Kate Milner Rabb

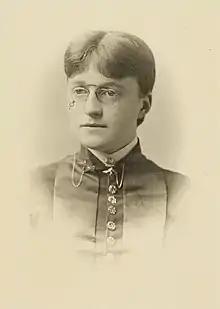
Kate Milner Rabb circa 1886

Kate Milner Rabb (August 9, 1866–July 3, 1937), born in Rockport, Indiana, was a columnist, editor, historian, and author. She has been described as a '"pioneer in the field of journalism,"' who influenced '"the destiny of women in journalism today."' In 1896, her first book was published, titled, "National Epics," a collection of epic stories including, the "Iliad," and "the Odyssey."